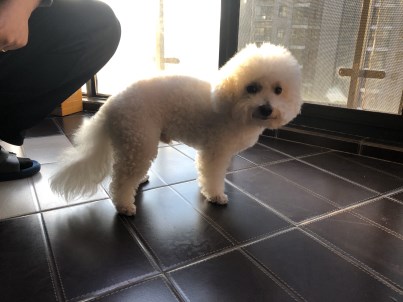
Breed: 3083-n000117-Bichon_Frise